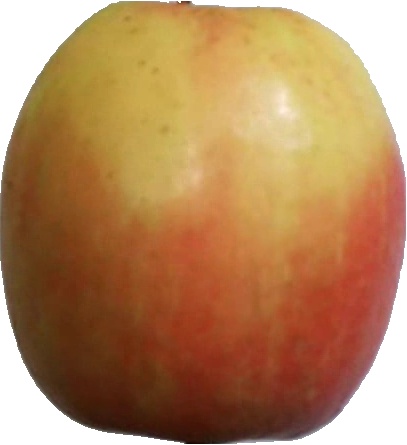
Label: apple_pink_lady_1